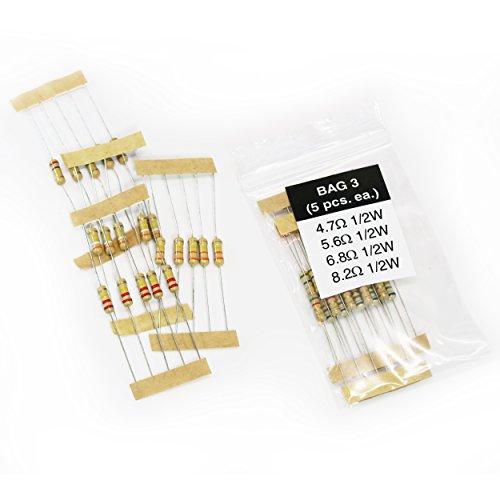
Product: Elenco Resistor/Capacitor Combo kit - RCK-465
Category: Industrial & Scientific | Industrial Electrical | Passive Components | Capacitors
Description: Combo kit of commonly used resistors and capacitors.
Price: $31.02
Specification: ProductDimensions:6x4x3inches|ItemWeight:6.4ounces|ShippingWeight:6.4ounces(Viewshippingratesandpolicies)|DomesticShipping:ItemcanbeshippedwithinU.S.|InternationalShipping:ThisitemcanbeshippedtoselectcountriesoutsideoftheU.S.LearnMore|ASIN:B0062O2PNI|Californiaresidents:ClickhereforProposition65warning|Itemmodelnumber:RCK-465|Manufacturerrecommendedage:12-15years